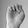
ASL letter: E